William Halford

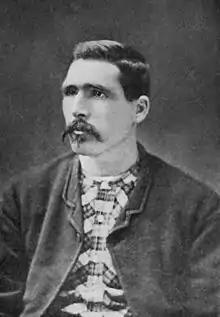
Coxswain William Halford, circa 1870

William Halford (August 18, 1841 – February 7, 1919) was a sailor, and later an officer, in the United States Navy. He also received the Medal of Honor.